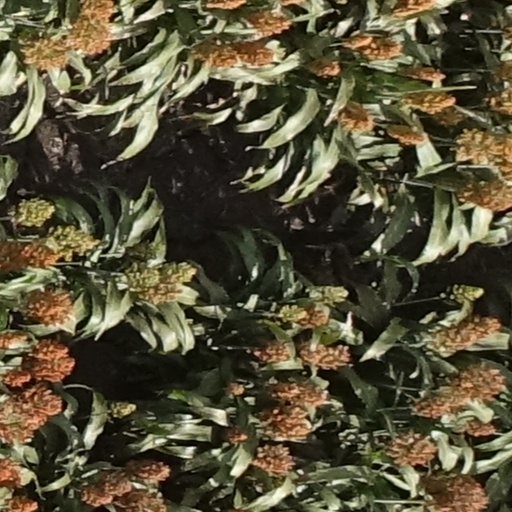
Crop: sorghum